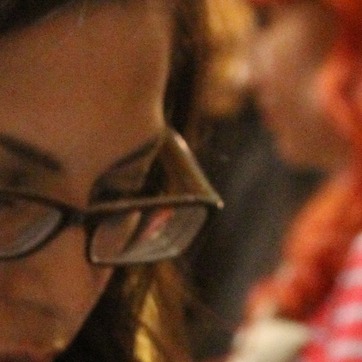
Material: plastic